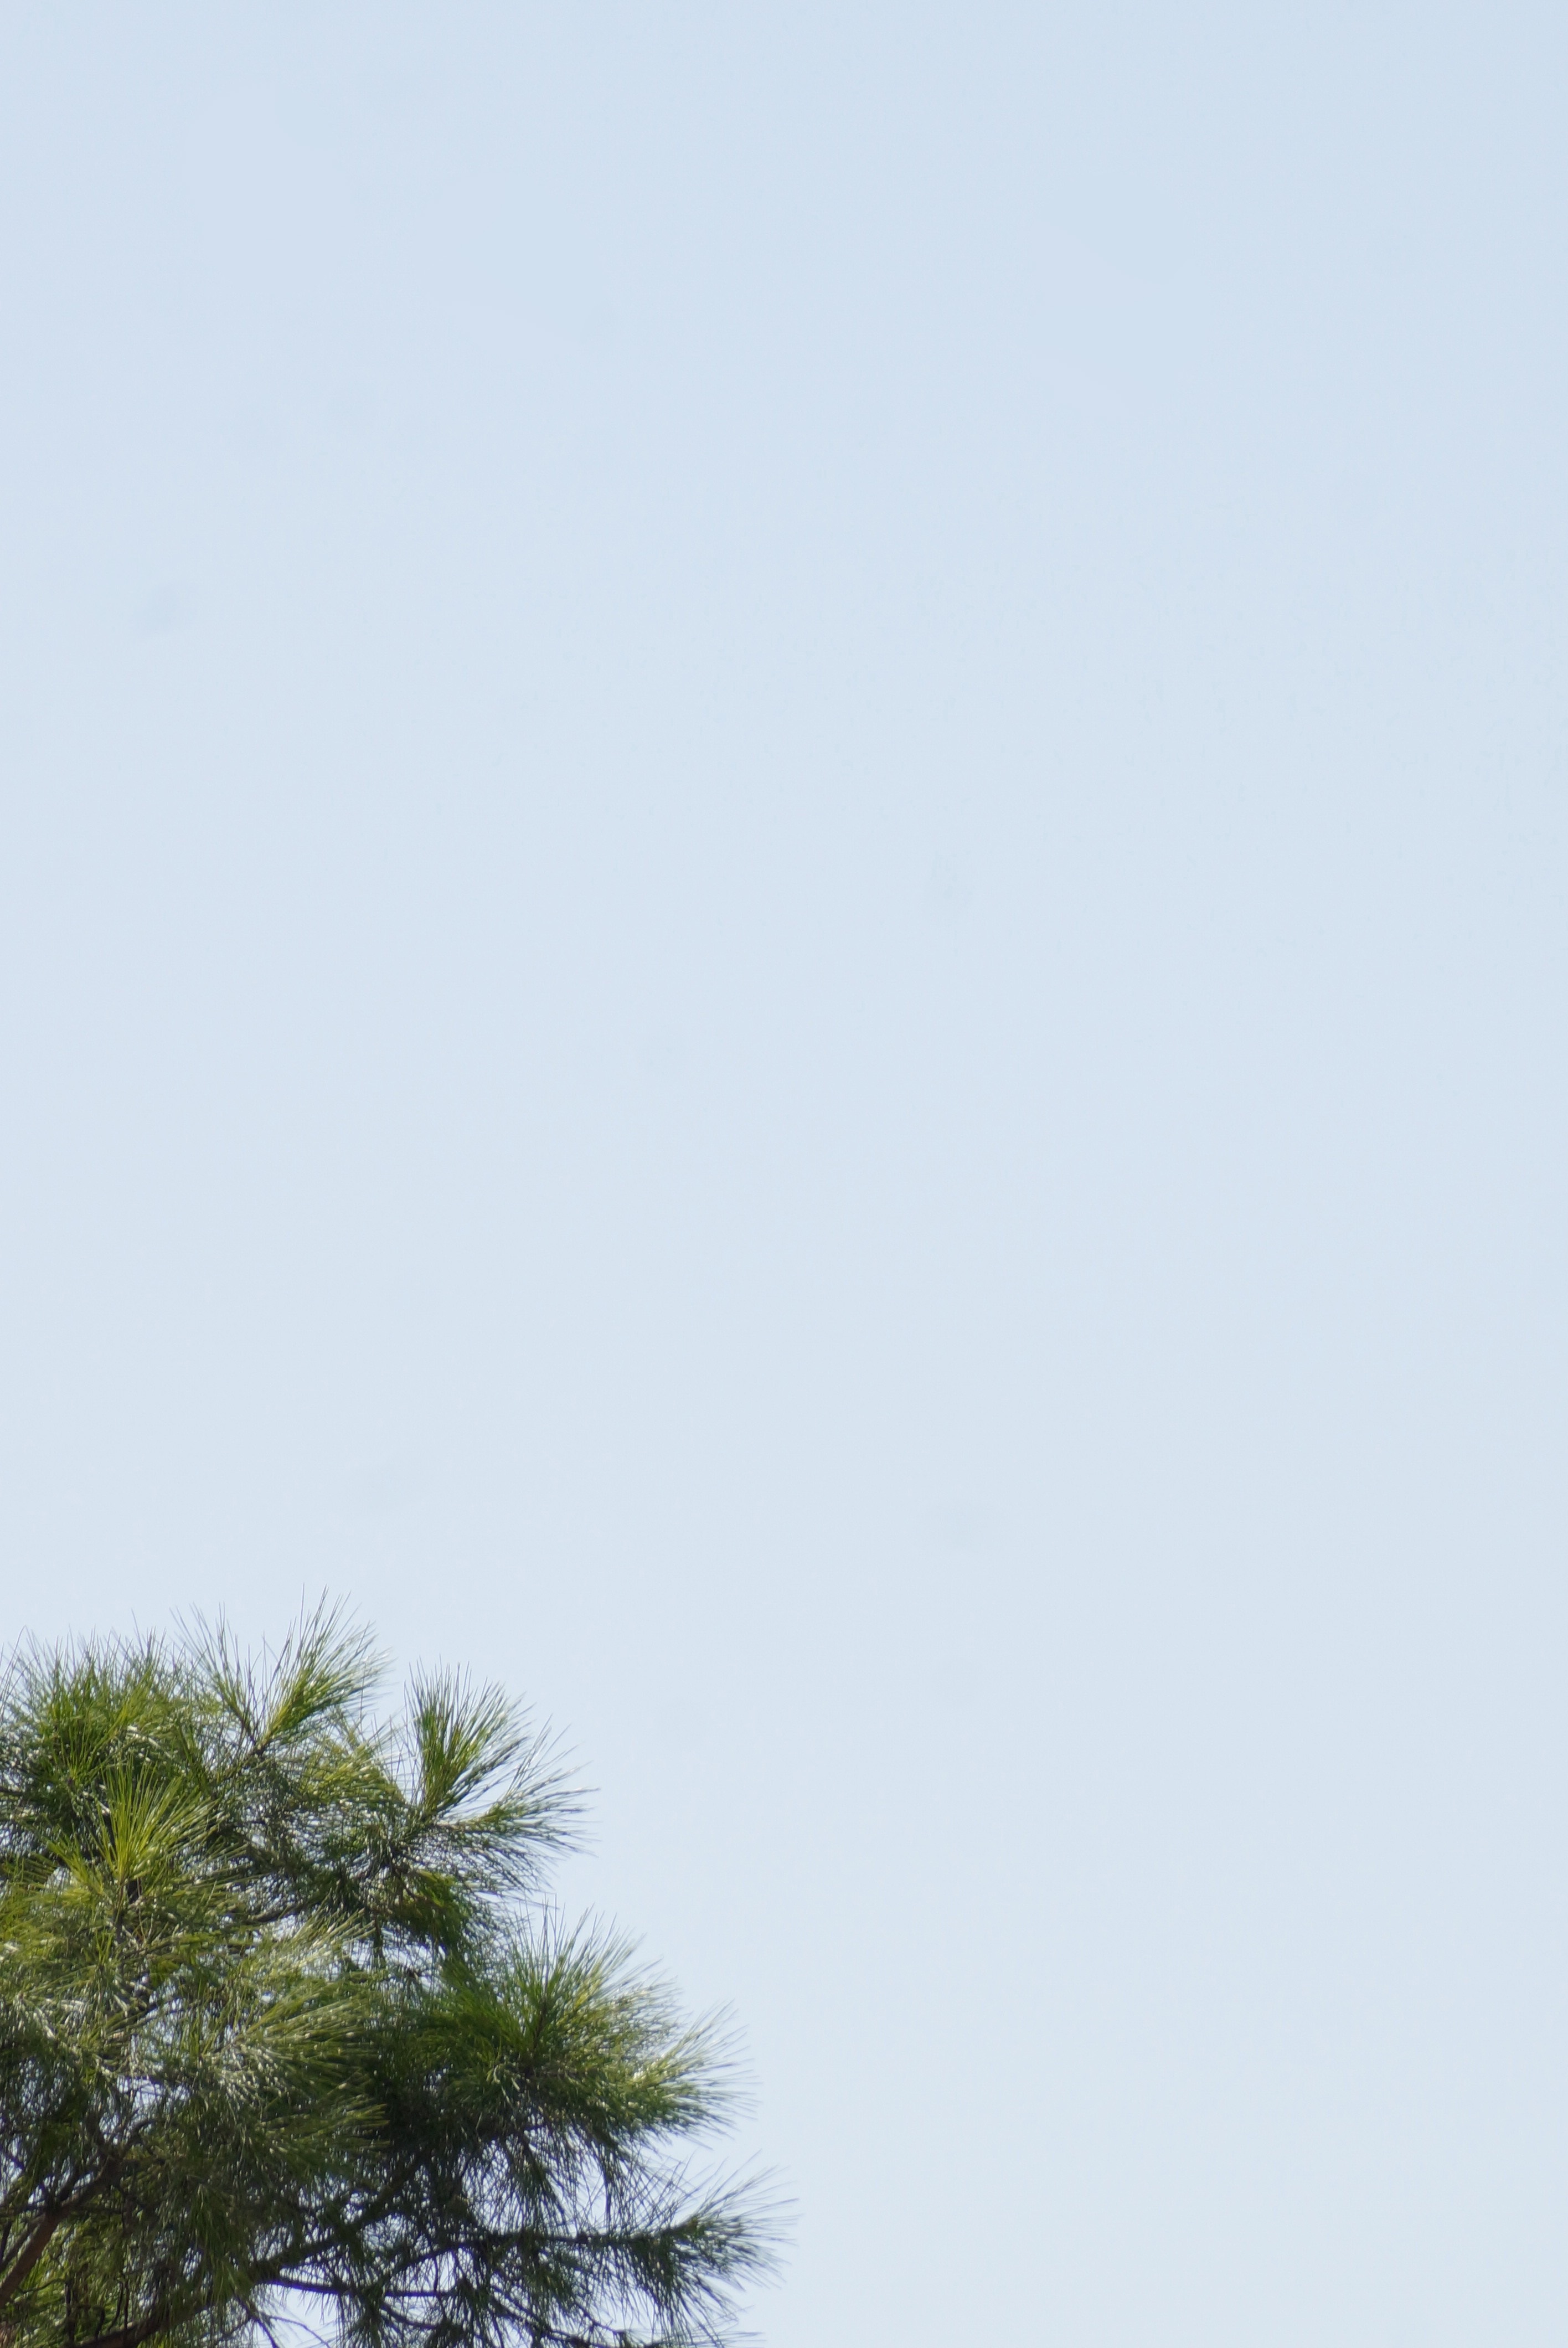
tree, horizon, branch, cloud, sky, wind, ecosystem, atmospheric phenomenon, atmosphere of earth